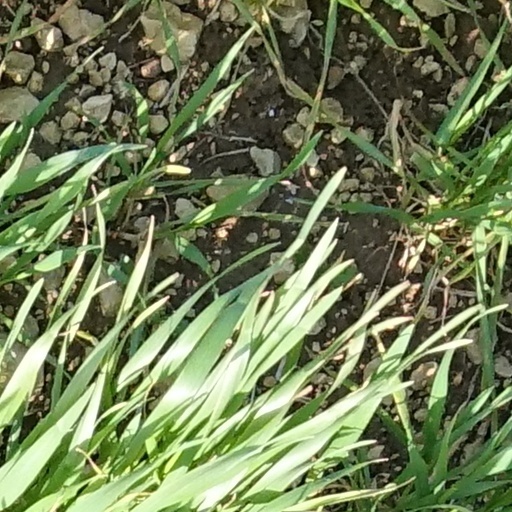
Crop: wheat